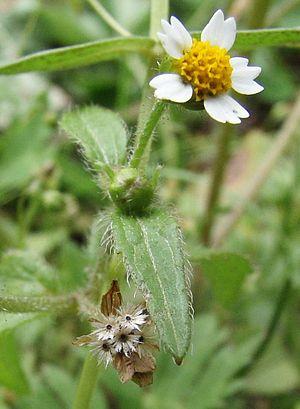
Cette liste de Tracheophyta de Bosnie-Herzégovine, ainsi que d’espèces introduites est un aperçu incomplet d’espèces de mousses, de fougères, de gymnospermes et d’angiospermes citées dans la littérature disponible en langues bosniaque, croate, serbe et serbo-croate. Cet aperçu n’inclue pas des espèces cultivées ni celles occasionnellement introduites.